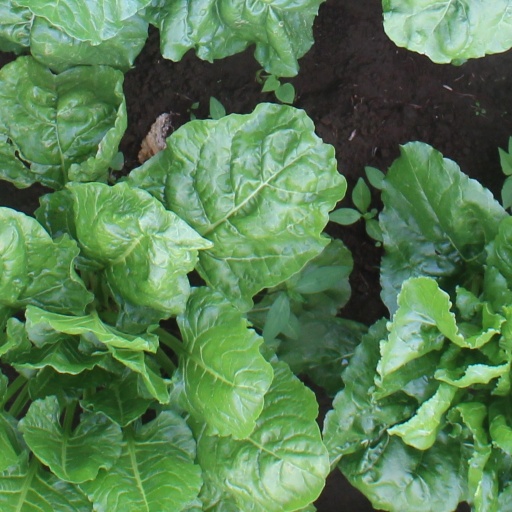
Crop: sugar beet